Korangi District

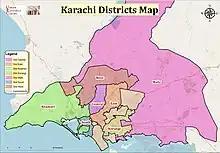
Districts of Karachi Division

The district is diverse with its population comprising Baloch, Pashtun, Sindhi, Punjabi and other ethnicities.